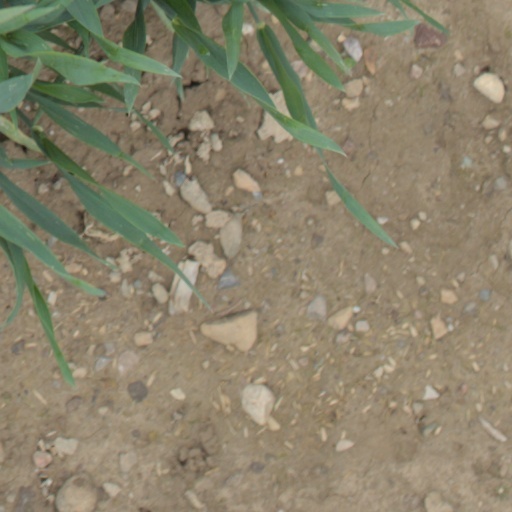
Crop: wheat